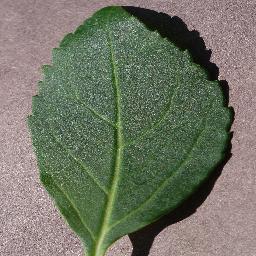
Label: Cherry___healthy